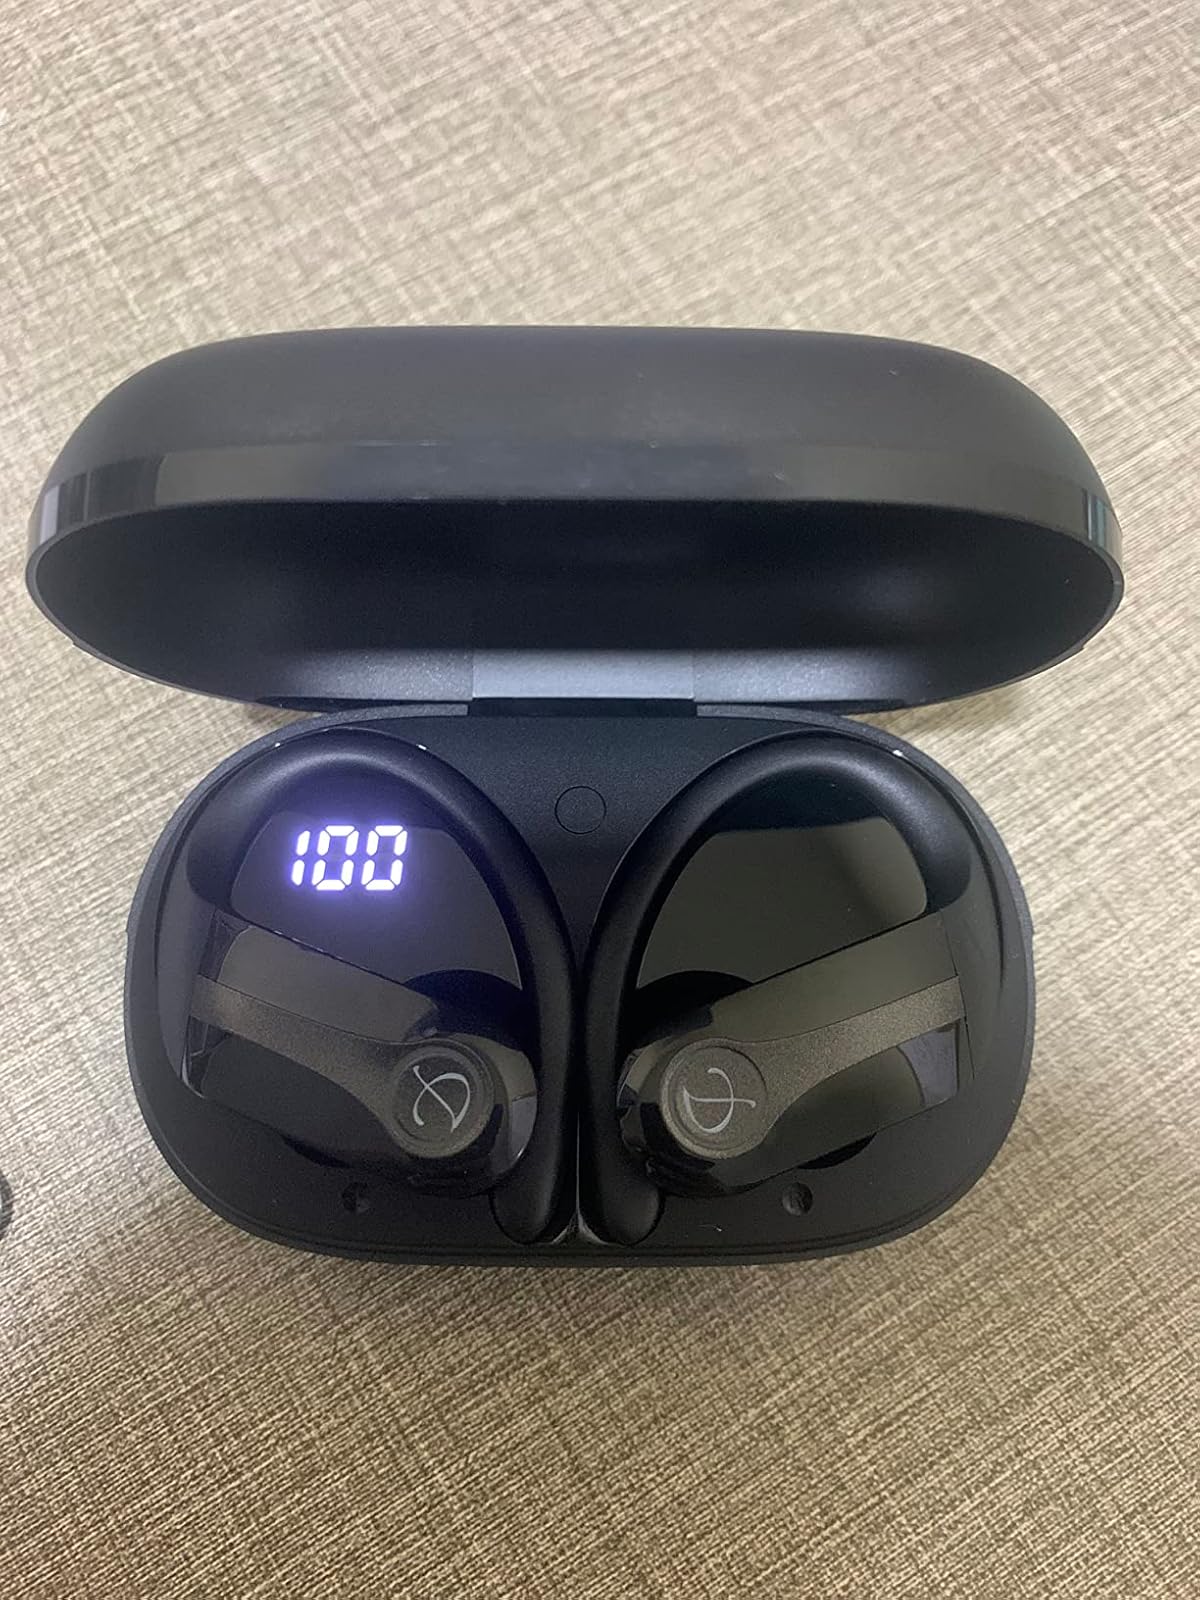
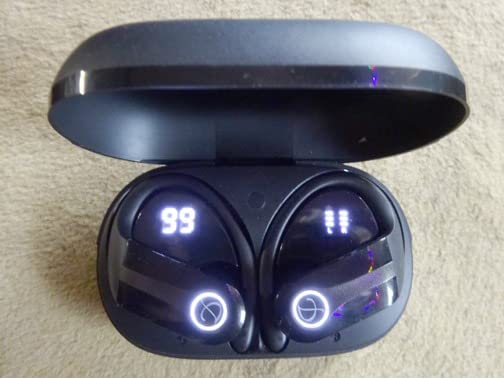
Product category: earbuds
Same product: yes